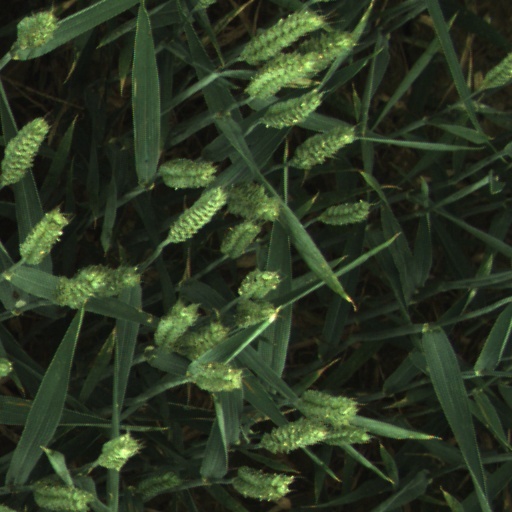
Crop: wheat